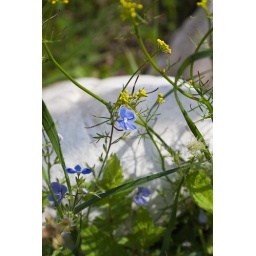
Tiny blue and yellow flowers in a field captured against a large white rock in a mountain meadow.